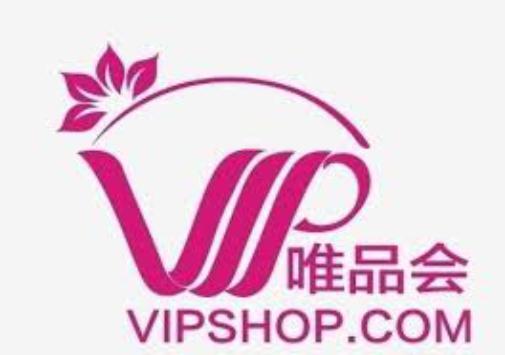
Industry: Necessities